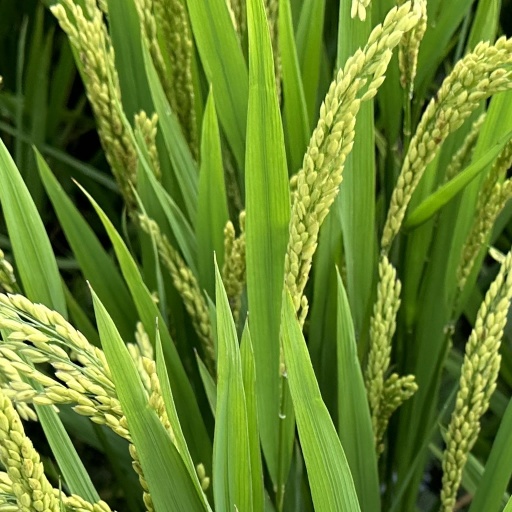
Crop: rice